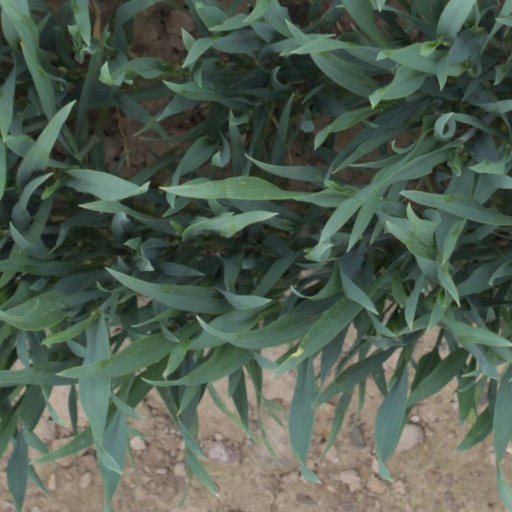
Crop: wheat